Phantom of the Asteroid

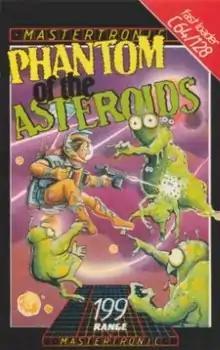

Phantom of the Asteroid is a side-scrolling action-adventure game released for the Commodore 64 in 1986. The cover art reads "Phantom of the Asteroids", but the loading screen says "Phantom of the Asteroid", while the title screen says "Phantoms of the Asteroid". Sources variously use all three titles to refer to the game.